Windows in the Sky

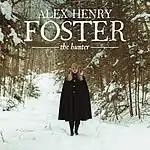

On March 13, 2020, a second EP was released for the song "The Hunter (By the Seaside Window)", on streaming services. It was also made available as a limited edition vinyl produced in Foster's record label's creative atelier. The launching of the EP was followed by the release of a short film in the likes of David Lynch. It was filmed in Montréal, Canada and produced in collaboration with Jessie Nottola, a French artist who also worked with Tinariwen, Tiken Jah Fakoly, Arthur H.